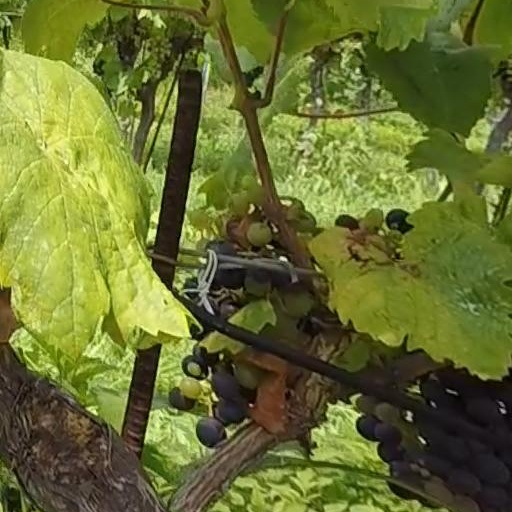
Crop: grape